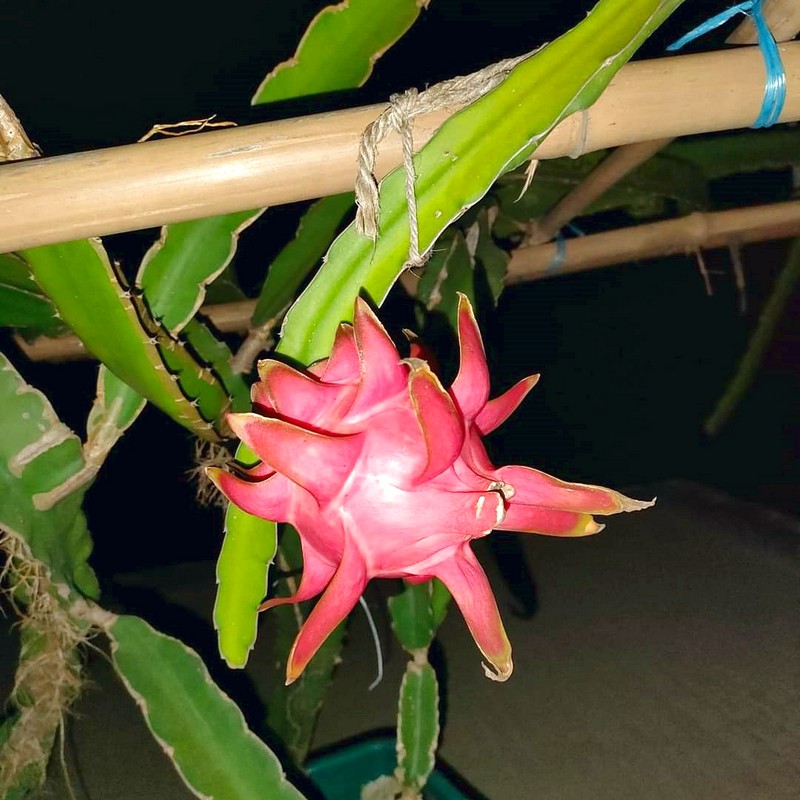
Label: Fresh Dragon Fruit